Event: Nepal Earthquake
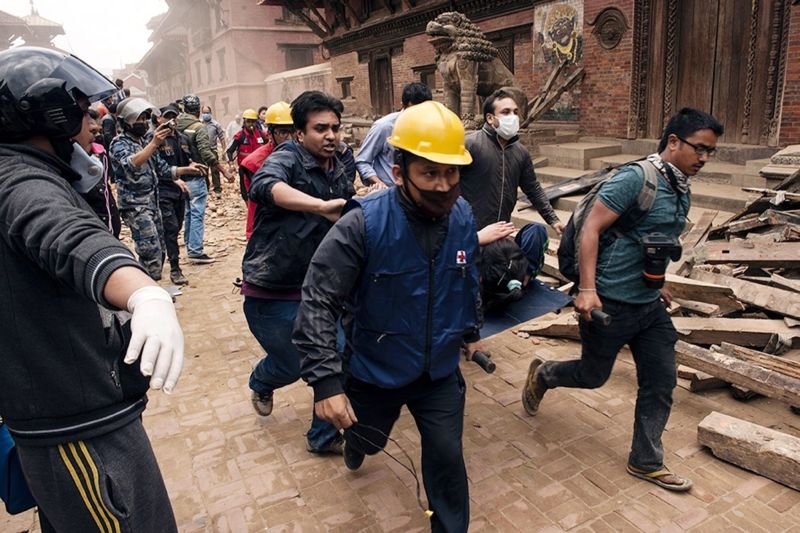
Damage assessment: damage